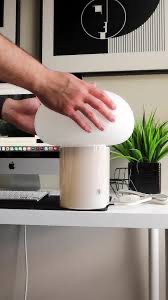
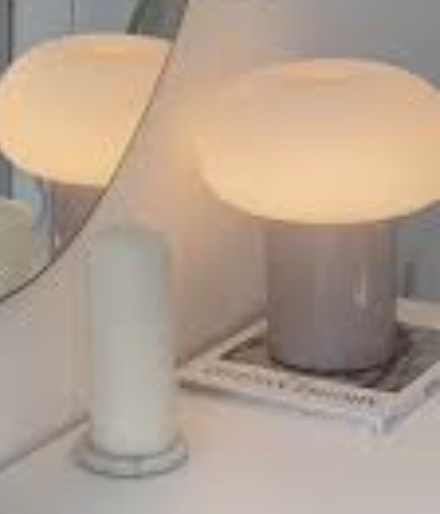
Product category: misc
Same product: yes